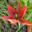
Label: tulip